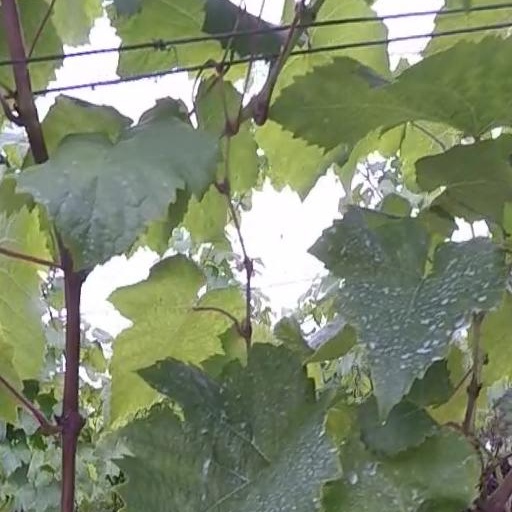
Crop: grape